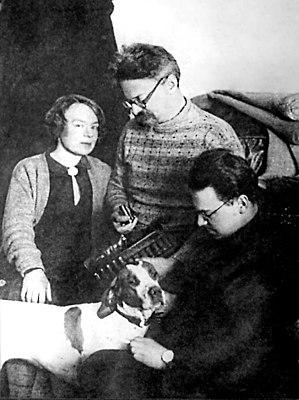
Léon Trotski, sa femme Natalia et leur fils Léon en exil à Alma-AtaРусский: Л. Д. Троцкий с женой Натальей и сыном Львом в ссылке в Алма-Ате
Léon Trotski, de son vrai nom Lev Davidovitch Bronstein, né le 26 octobre 1879 à Ianovka et mort assassiné le 21 août 1940 à Mexico, est un révolutionnaire communiste et homme politique russo-soviétique.
« Opposition de gauche » est le nom donné à la tendance du Parti communiste de l'Union soviétique, entre 1923 et 1927, dirigée par Léon Trotsky, et d'anciens membres de l'Opposition ouvrière. Cette tendance se forma lors des luttes de pouvoir émergeant entre factions rivales au moment où Lénine, qui meurt en janvier 1924, était malade.